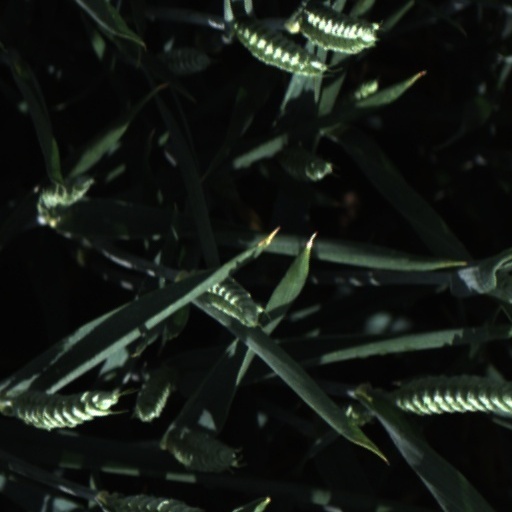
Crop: wheat